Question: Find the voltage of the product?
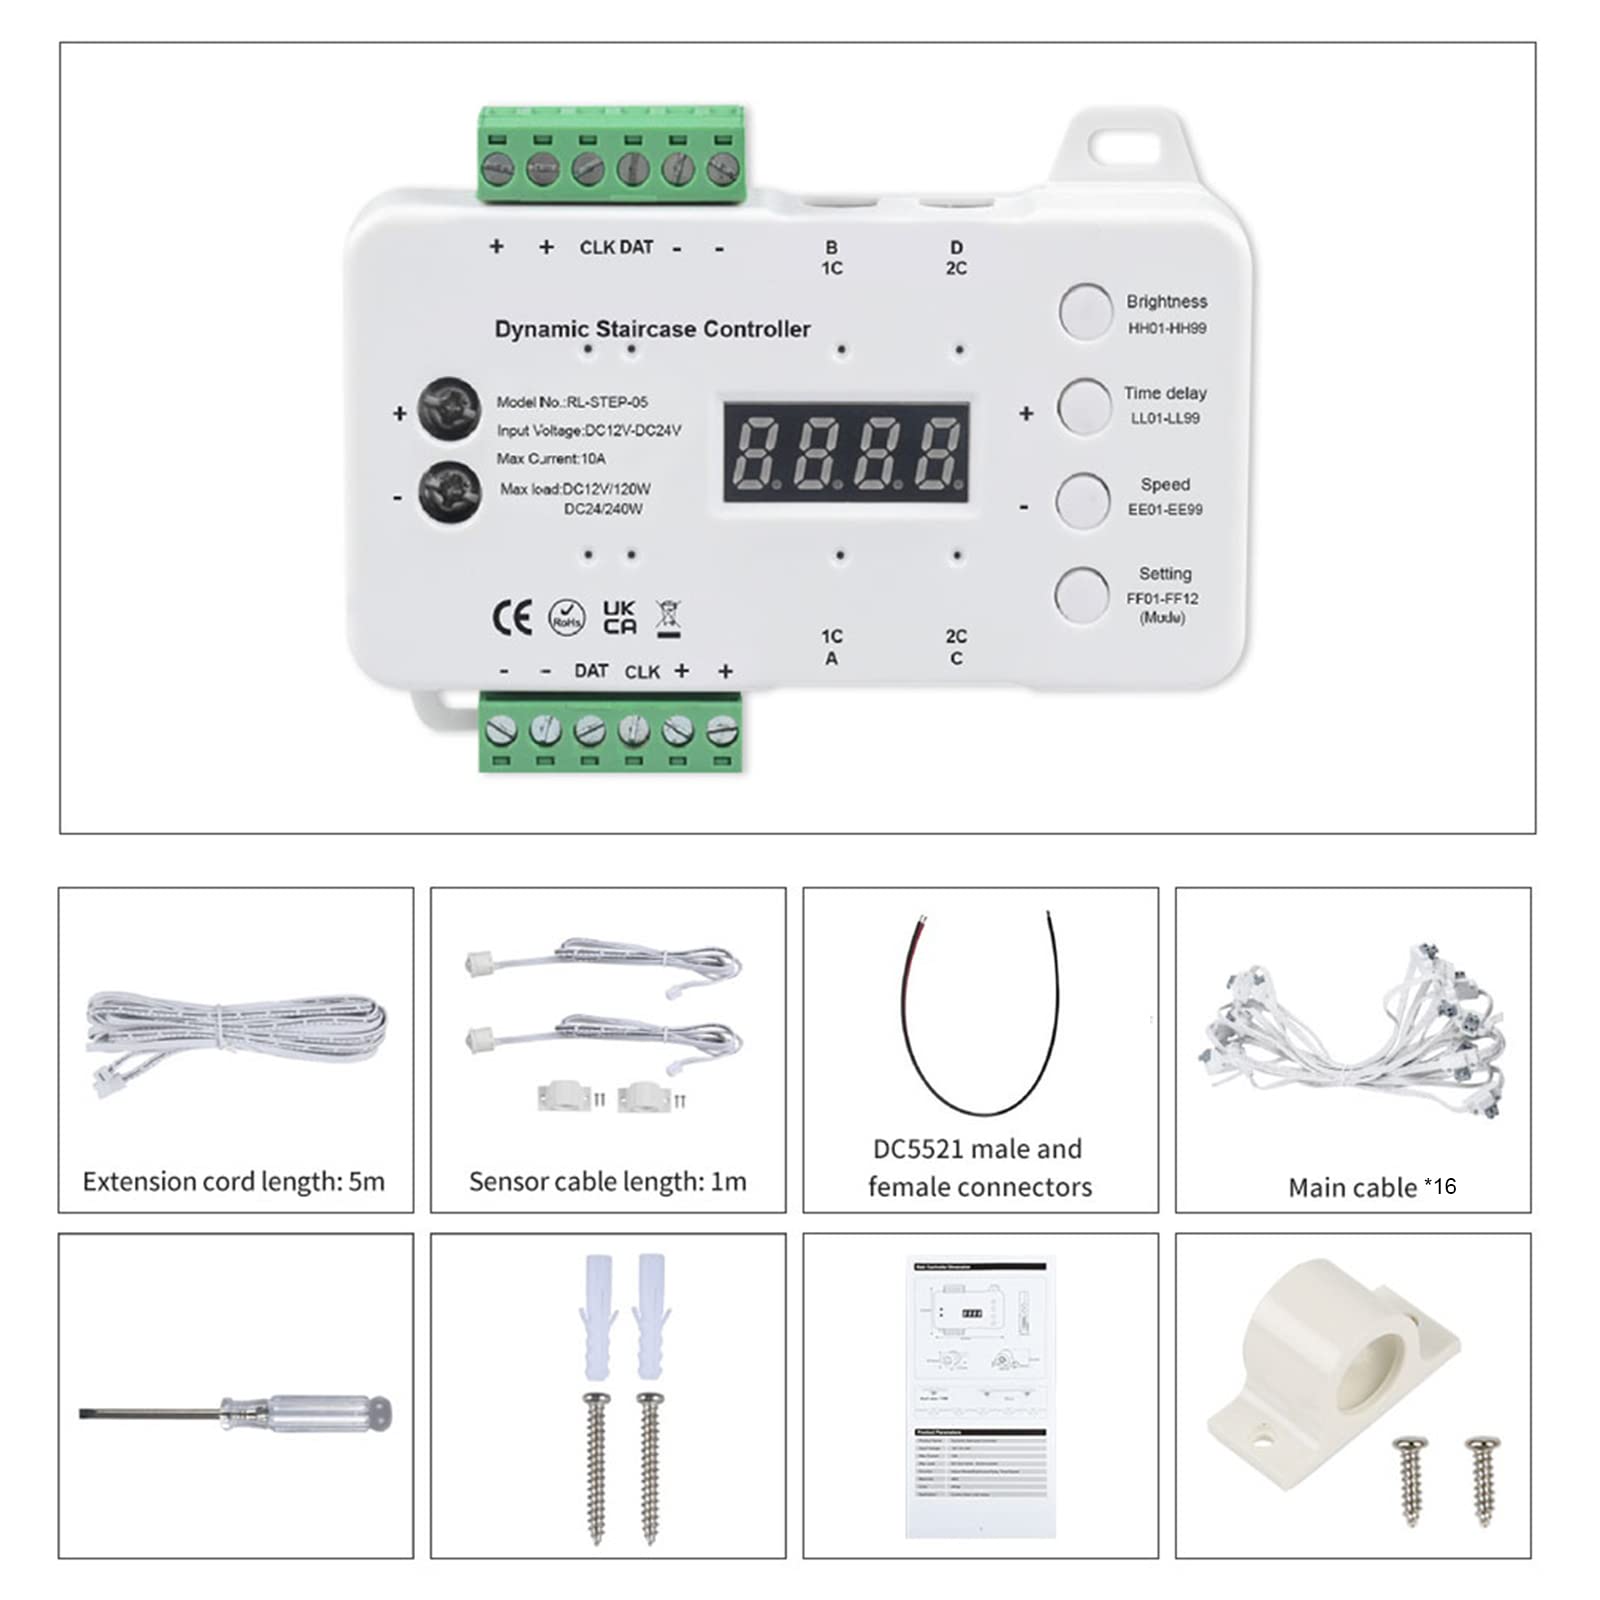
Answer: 12.0 volt